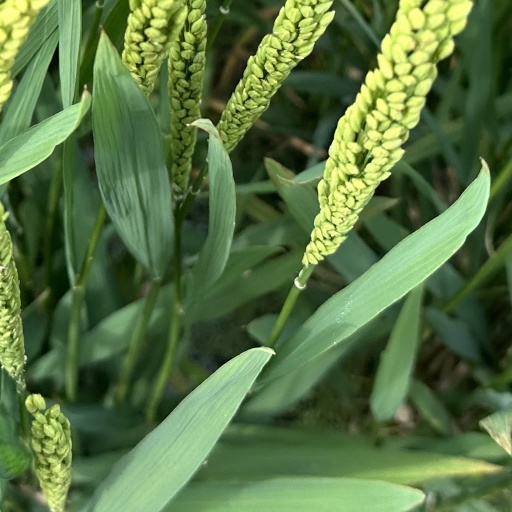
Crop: rice